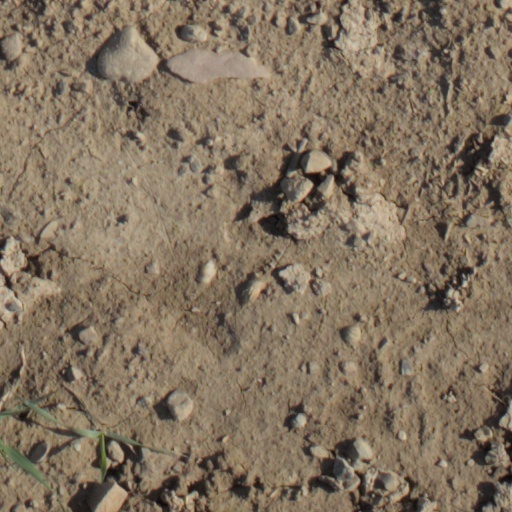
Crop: wheat